Denham County

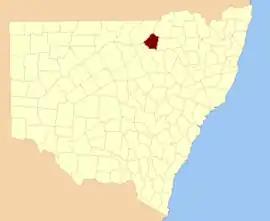
Location in New South Wales

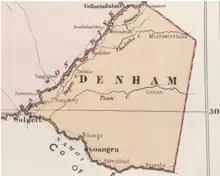
Denham_County

Denham County, is one of the 141 cadastral divisions of New South Wales. It lies between the Barwon River and the Namoi River, where the two rivers meet. It includes the localities of Koothney, Cryon and Bugilbone.